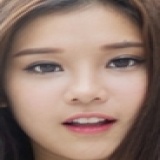
ca sĩ Hoàng Yến Chibi